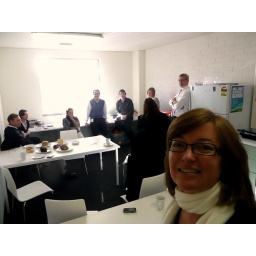
office birfday cake again. with announcements that bring positive changes in the group. xc